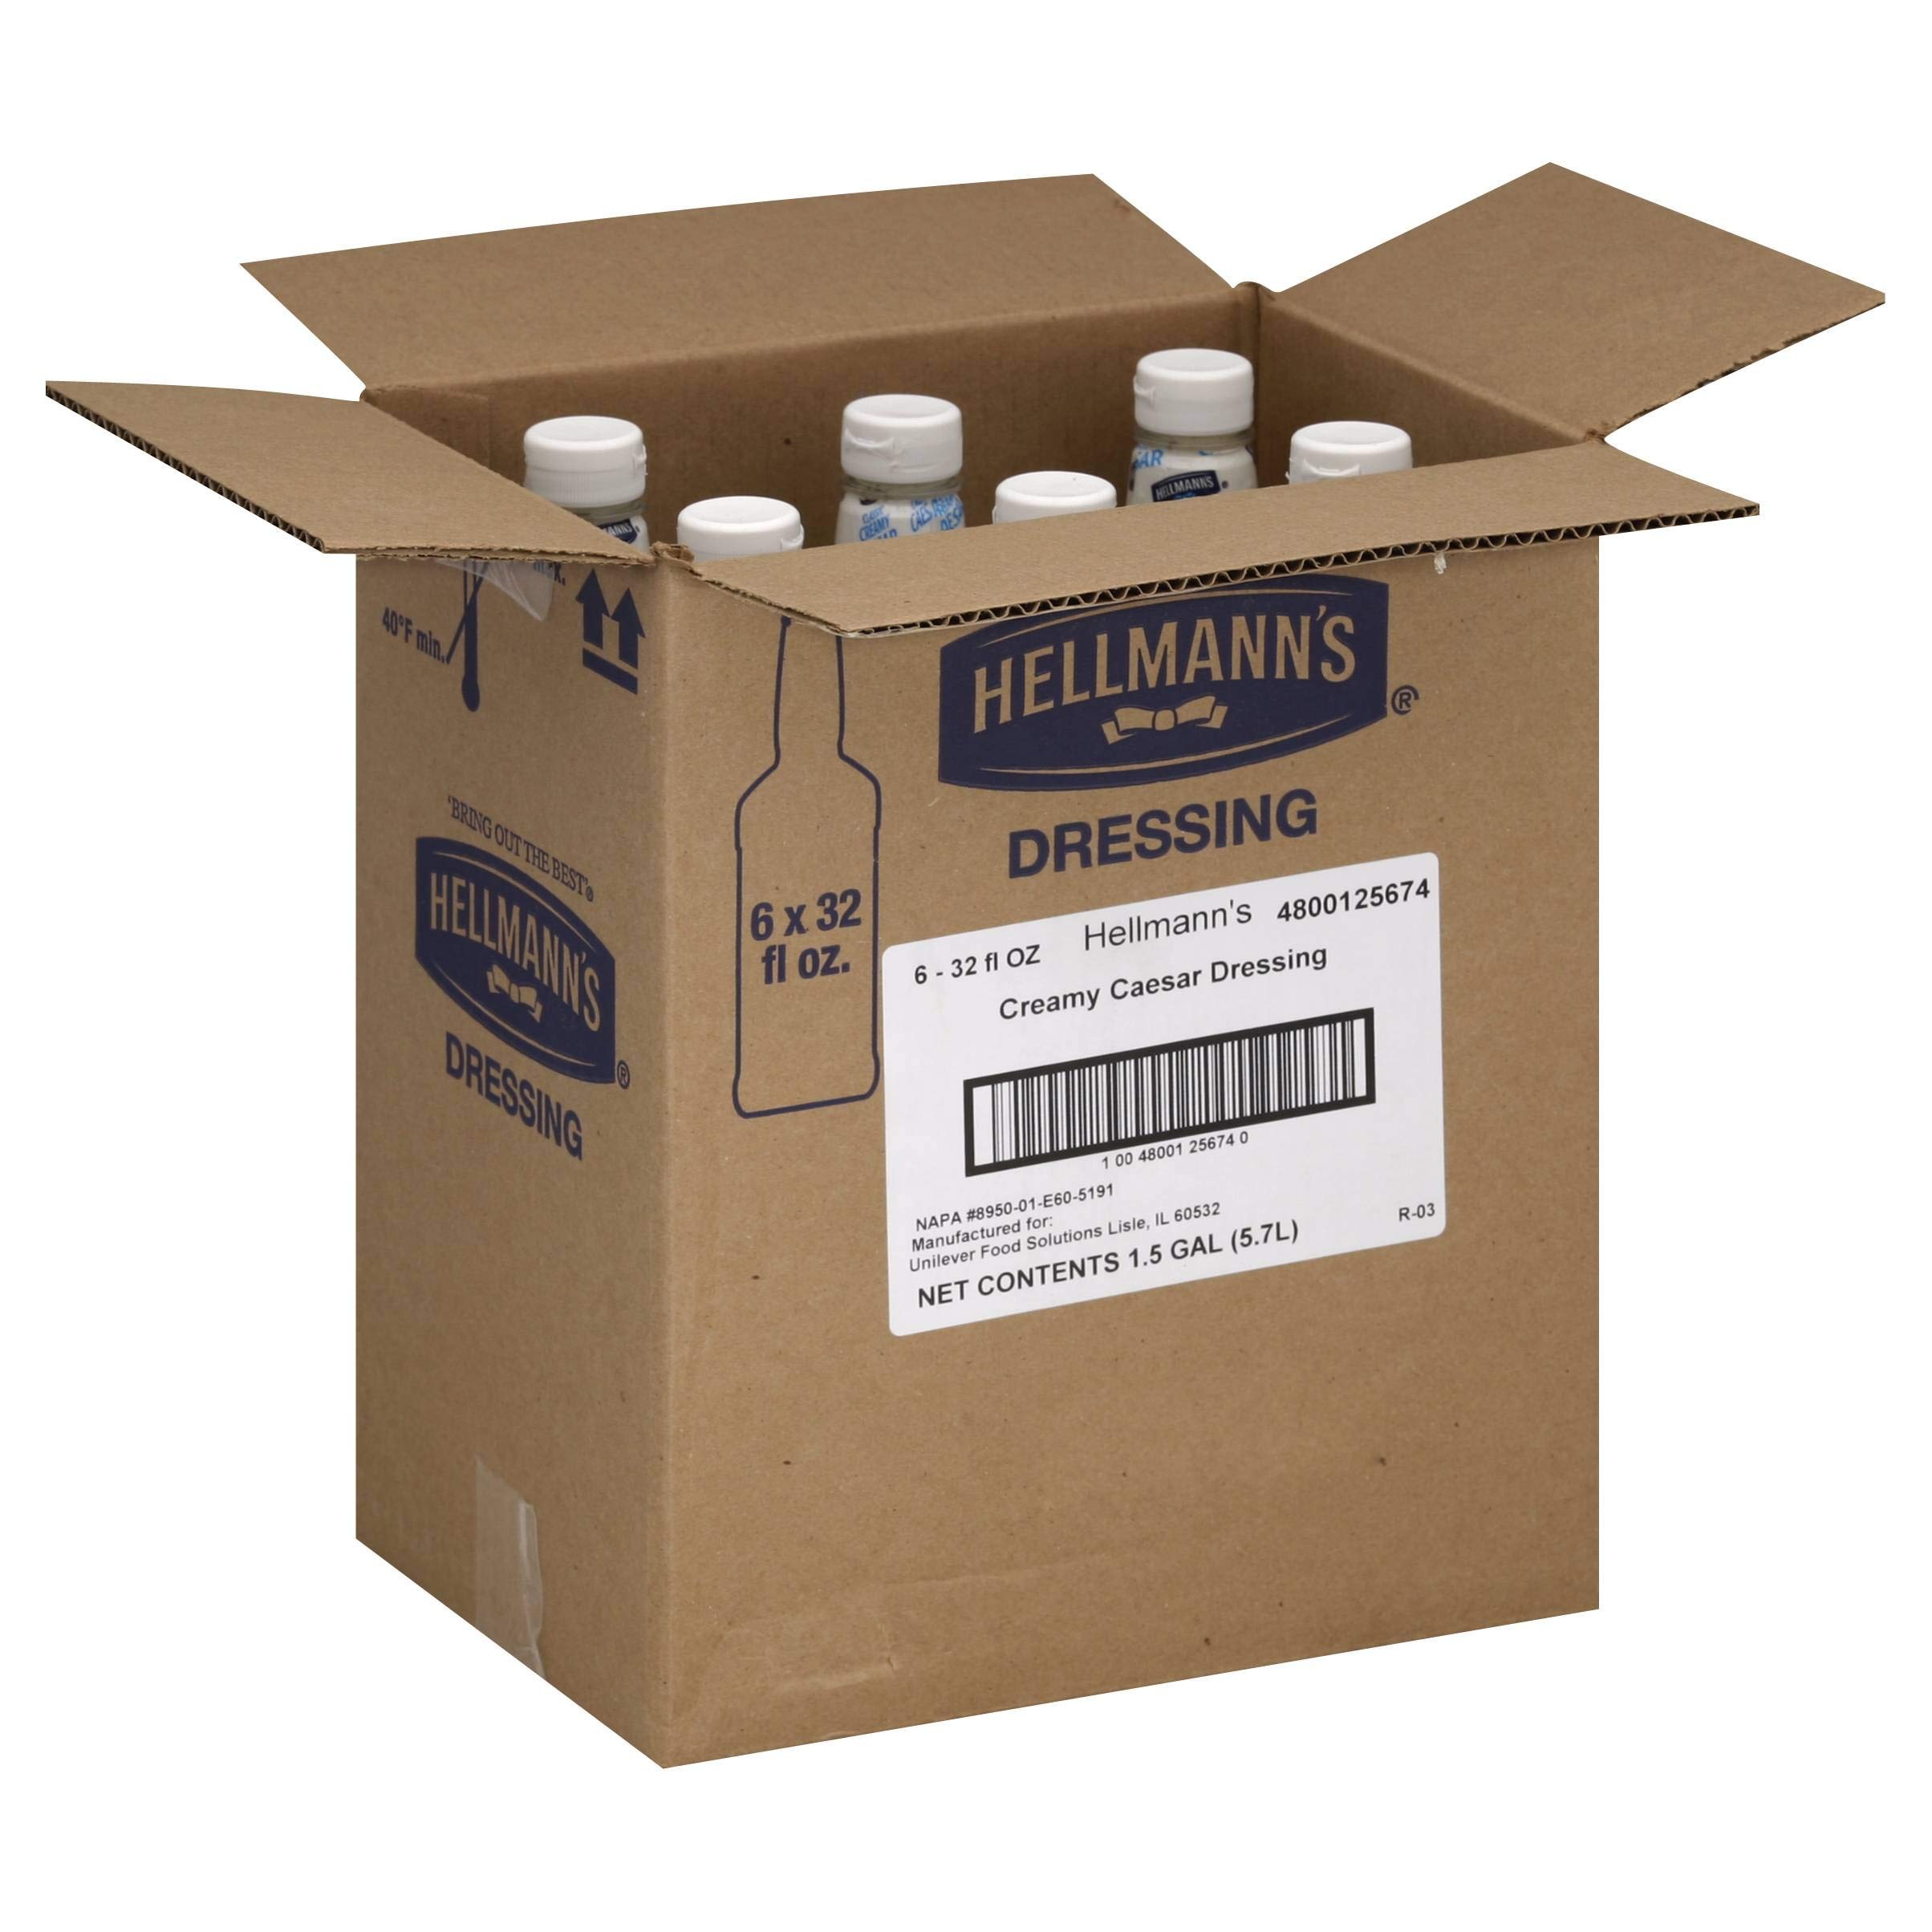
Item Name: Easy Pour Bottle Caesar Dressing, 6 Bottle -- 32 Ounce
Value: 6.0
Unit: Count

Price: 47.22